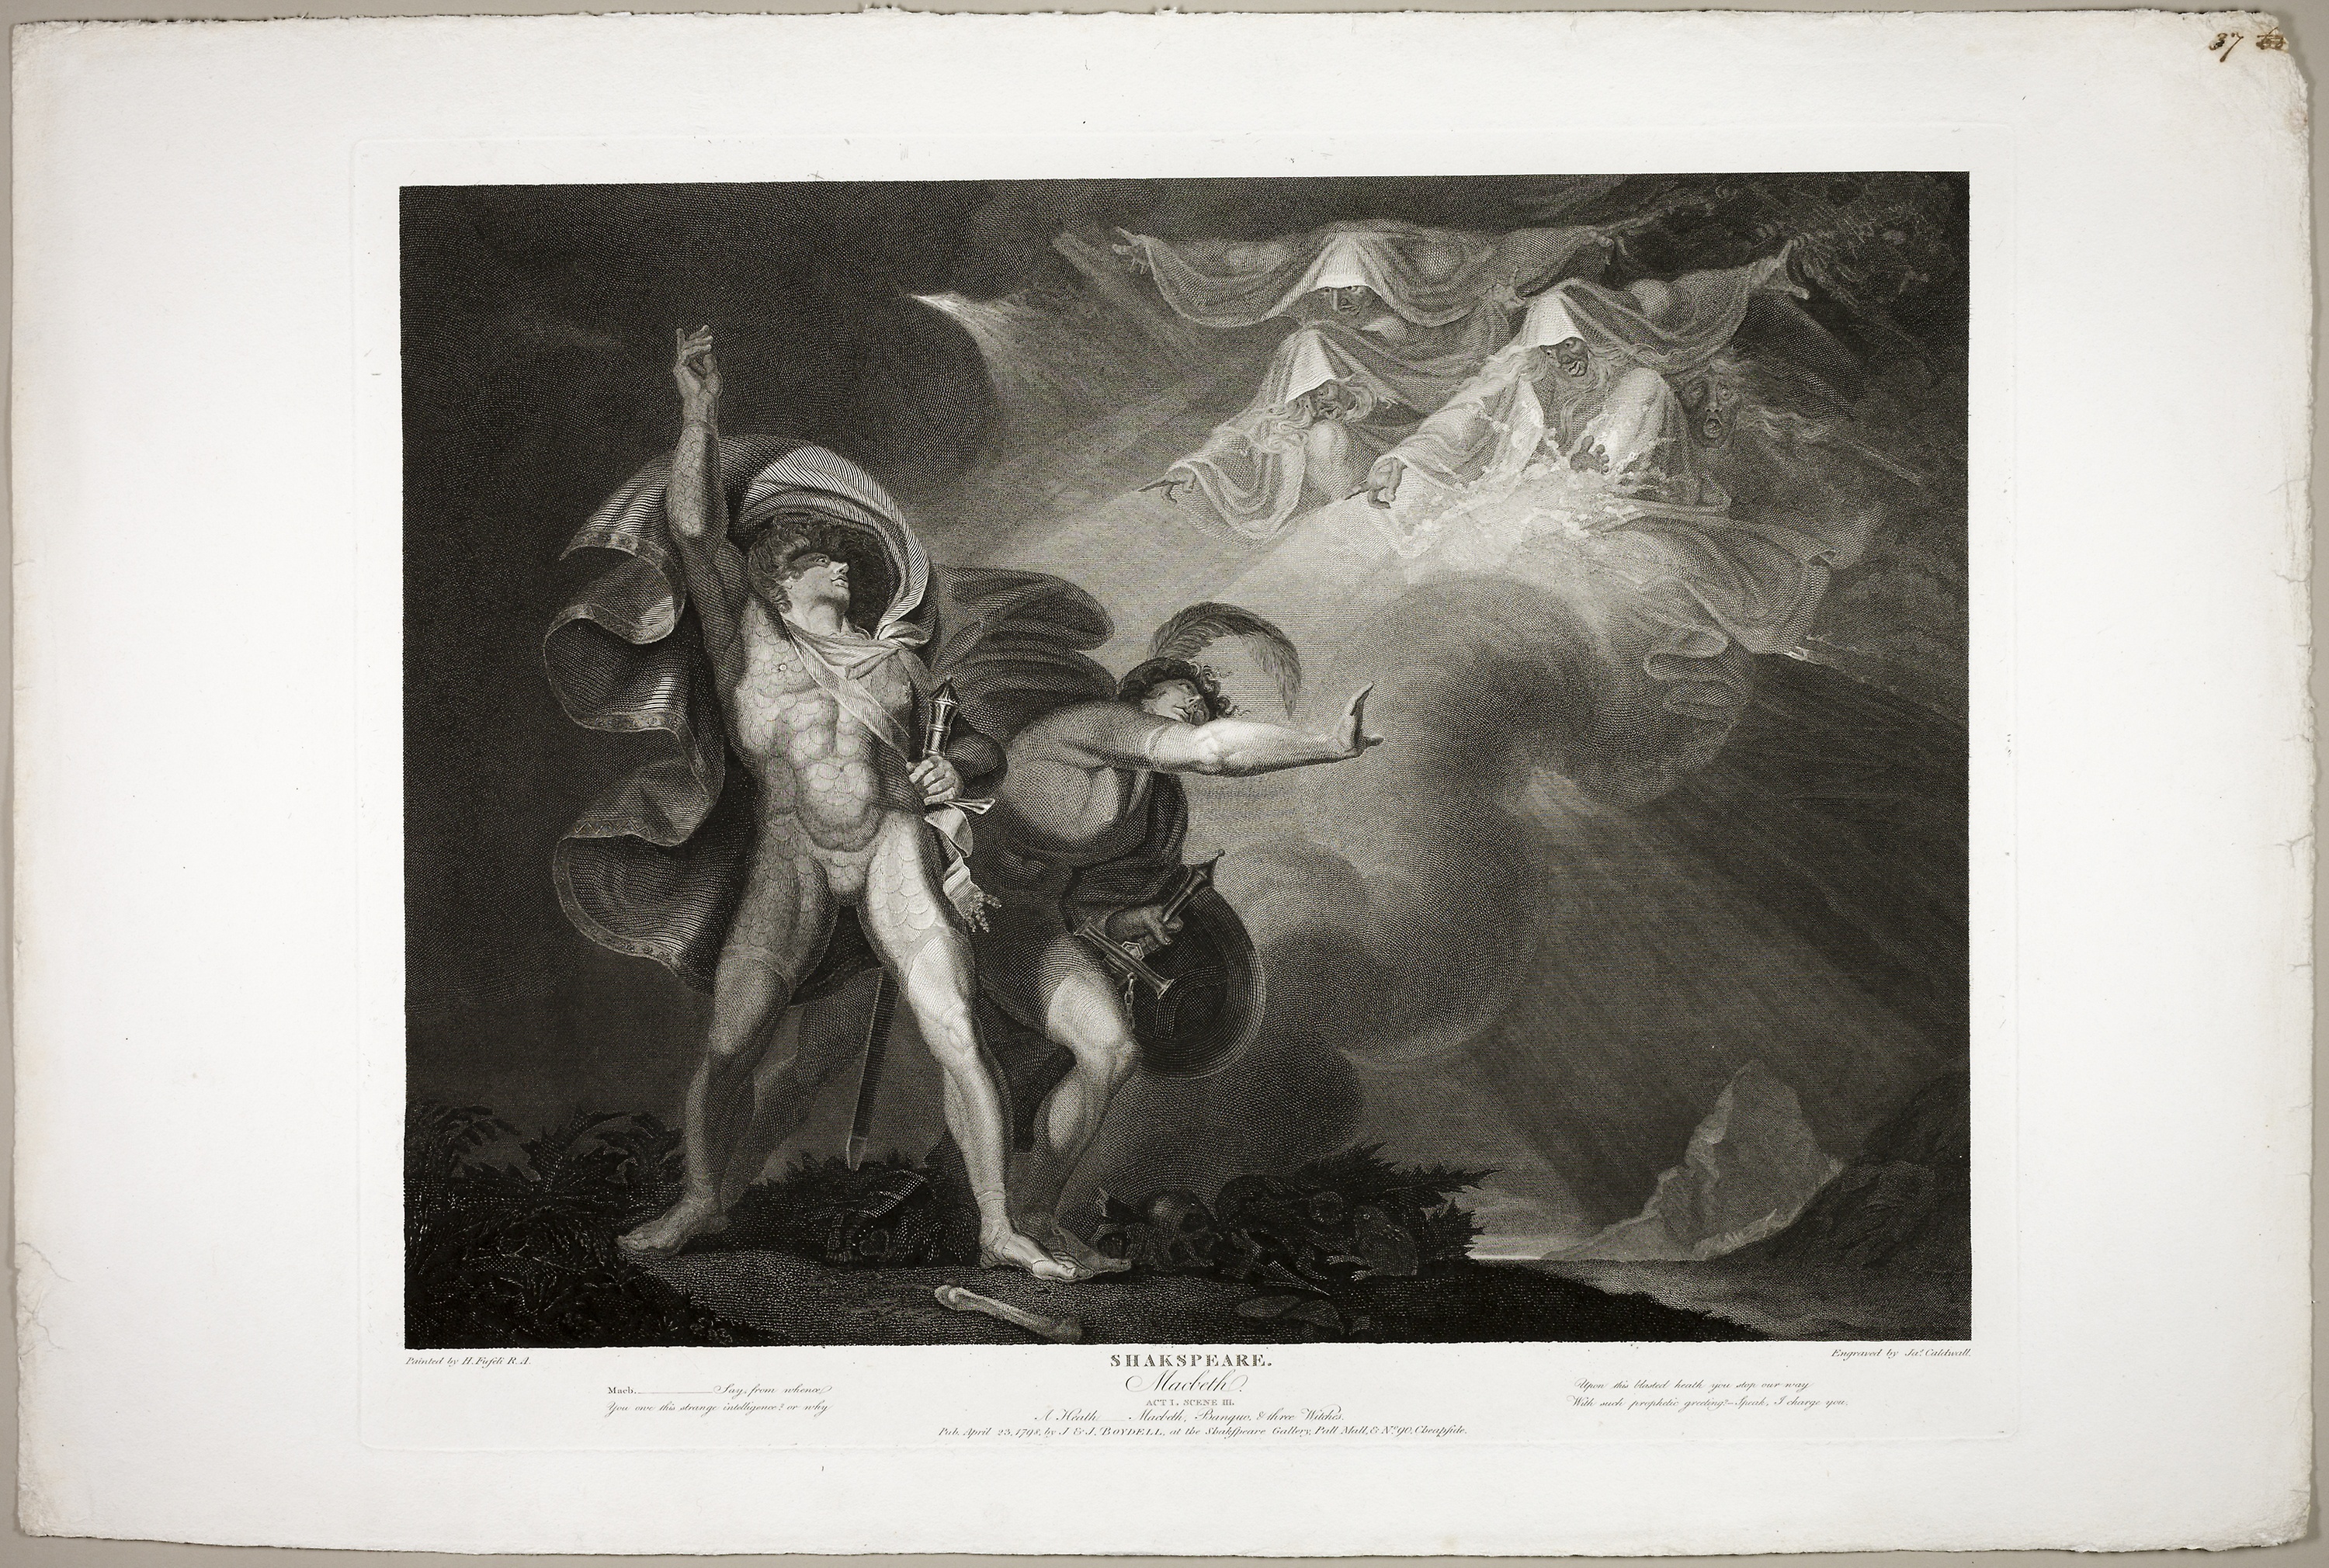
art, picture frame, black and white, modern art, visual arts, artwork, painting, stock photography, drawing, collection